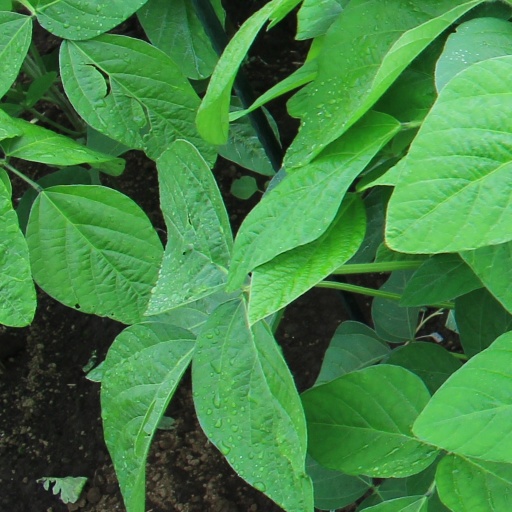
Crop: soybean